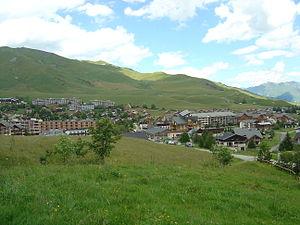
Vue générale de la station de la Toussuire
Mensa est une organisation internationale dont le seul critère d'admissibilité est d'obtenir des résultats supérieurs à ceux de 98 % de la population à des tests d'intelligence. Elle fait donc partie de la catégorie des sociétés à QI élevé.